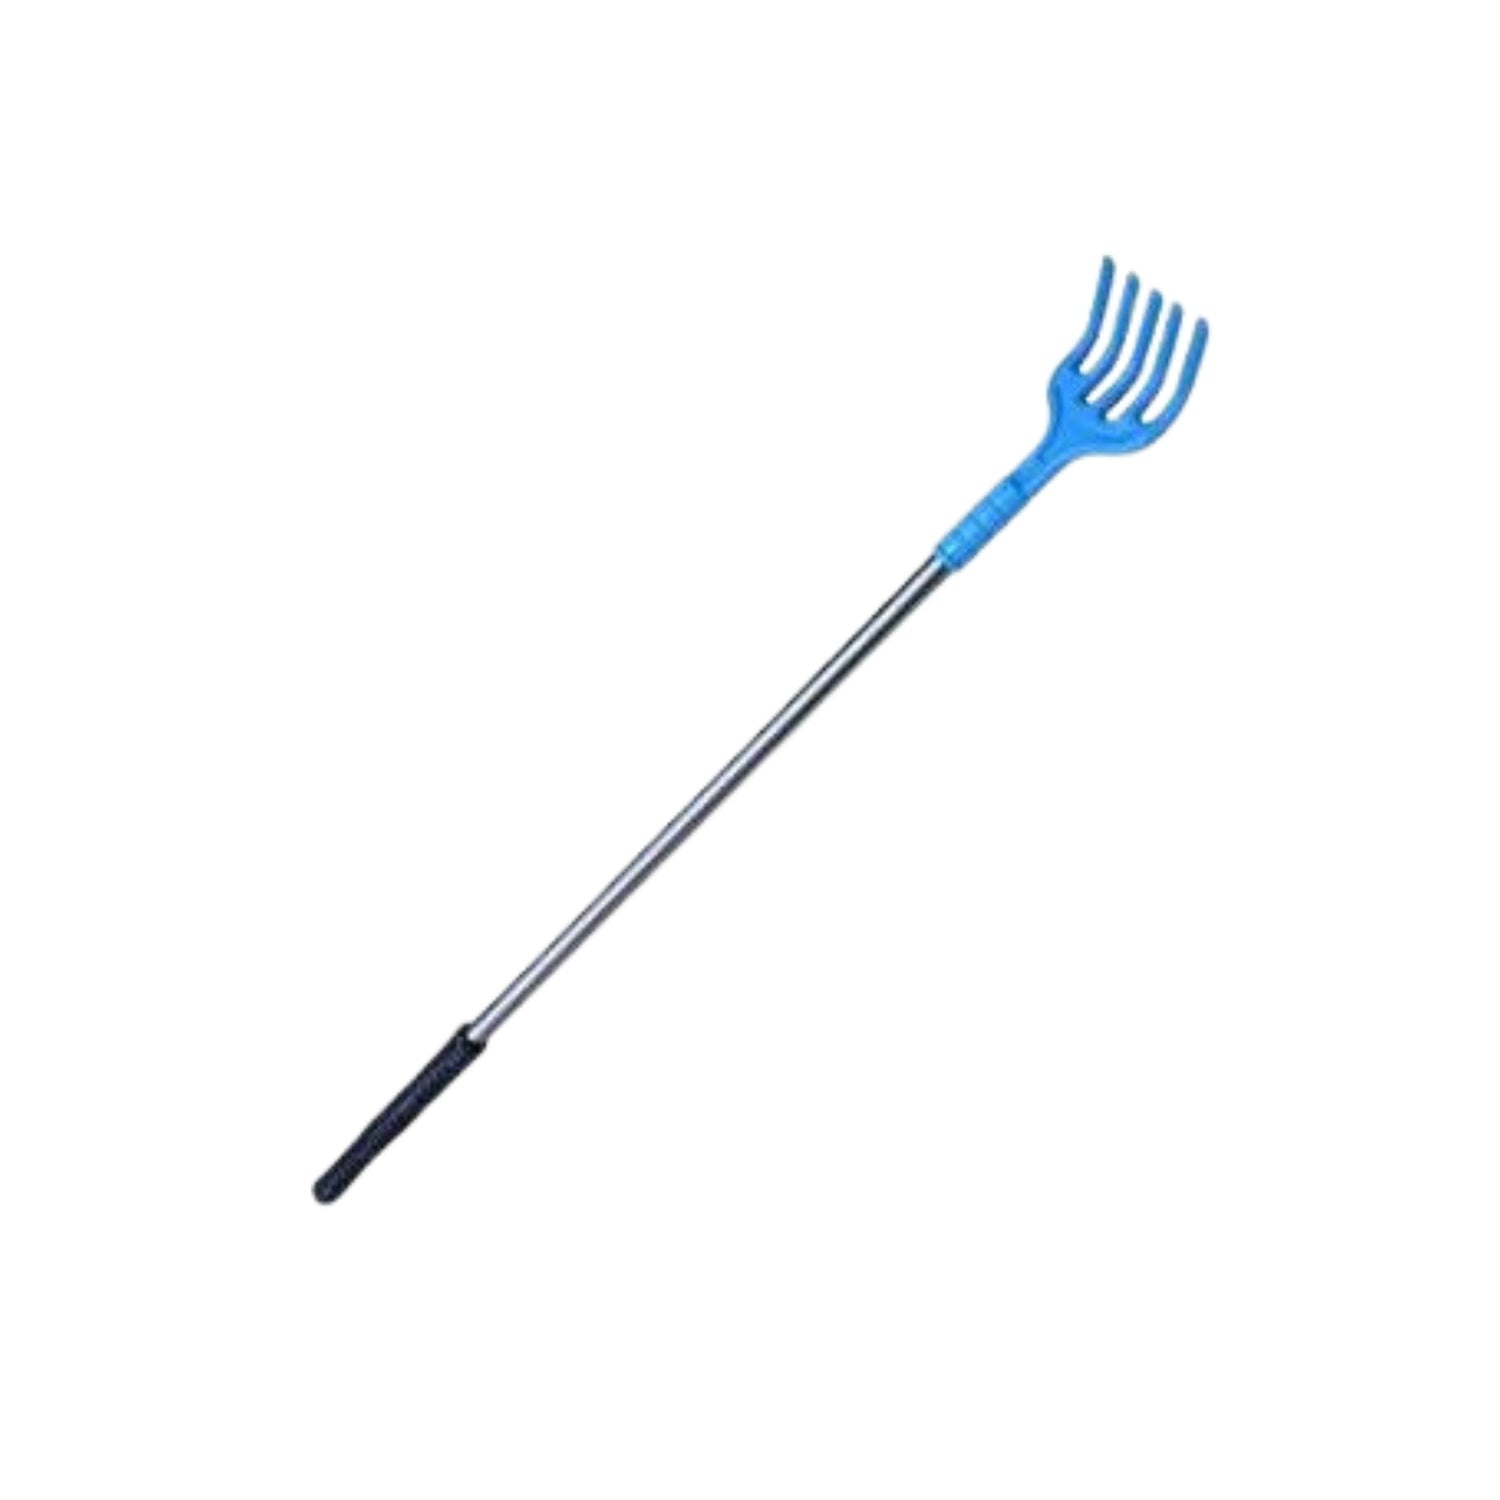
Scratcher Back, khujli stick, Telescopic Scratching Backscratcher Massager Kit
Back Scratcher Good Quality and Nice Sellers! Feature : Brand new and high quality Back scratcher telescopes down to just, portable and easy to carry. Long enough for effective use: the back scratcher easily reach anywhere you need to scratch. Soft cushion grip. A must for anyone who wants to scratch those hard to reach areas(unreachable itch). It is a great gift for your lover, family and friends Don't miss out on this Specifications Brand new and high quality Material:Stainless Steel Color: As picture(Random) Back Scratcher Body massager stick
Brand: DNET GROUP
Category: Health & Beauty > Personal Care > Massage & Relaxation > Back Scratchers